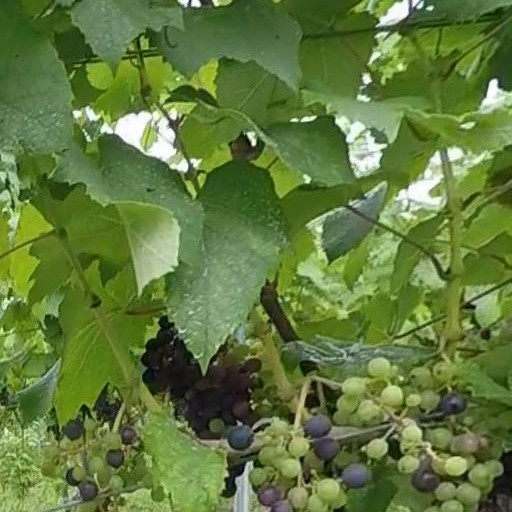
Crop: grape